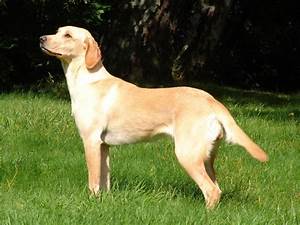
Label: dog